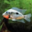
Label: aquarium_fish